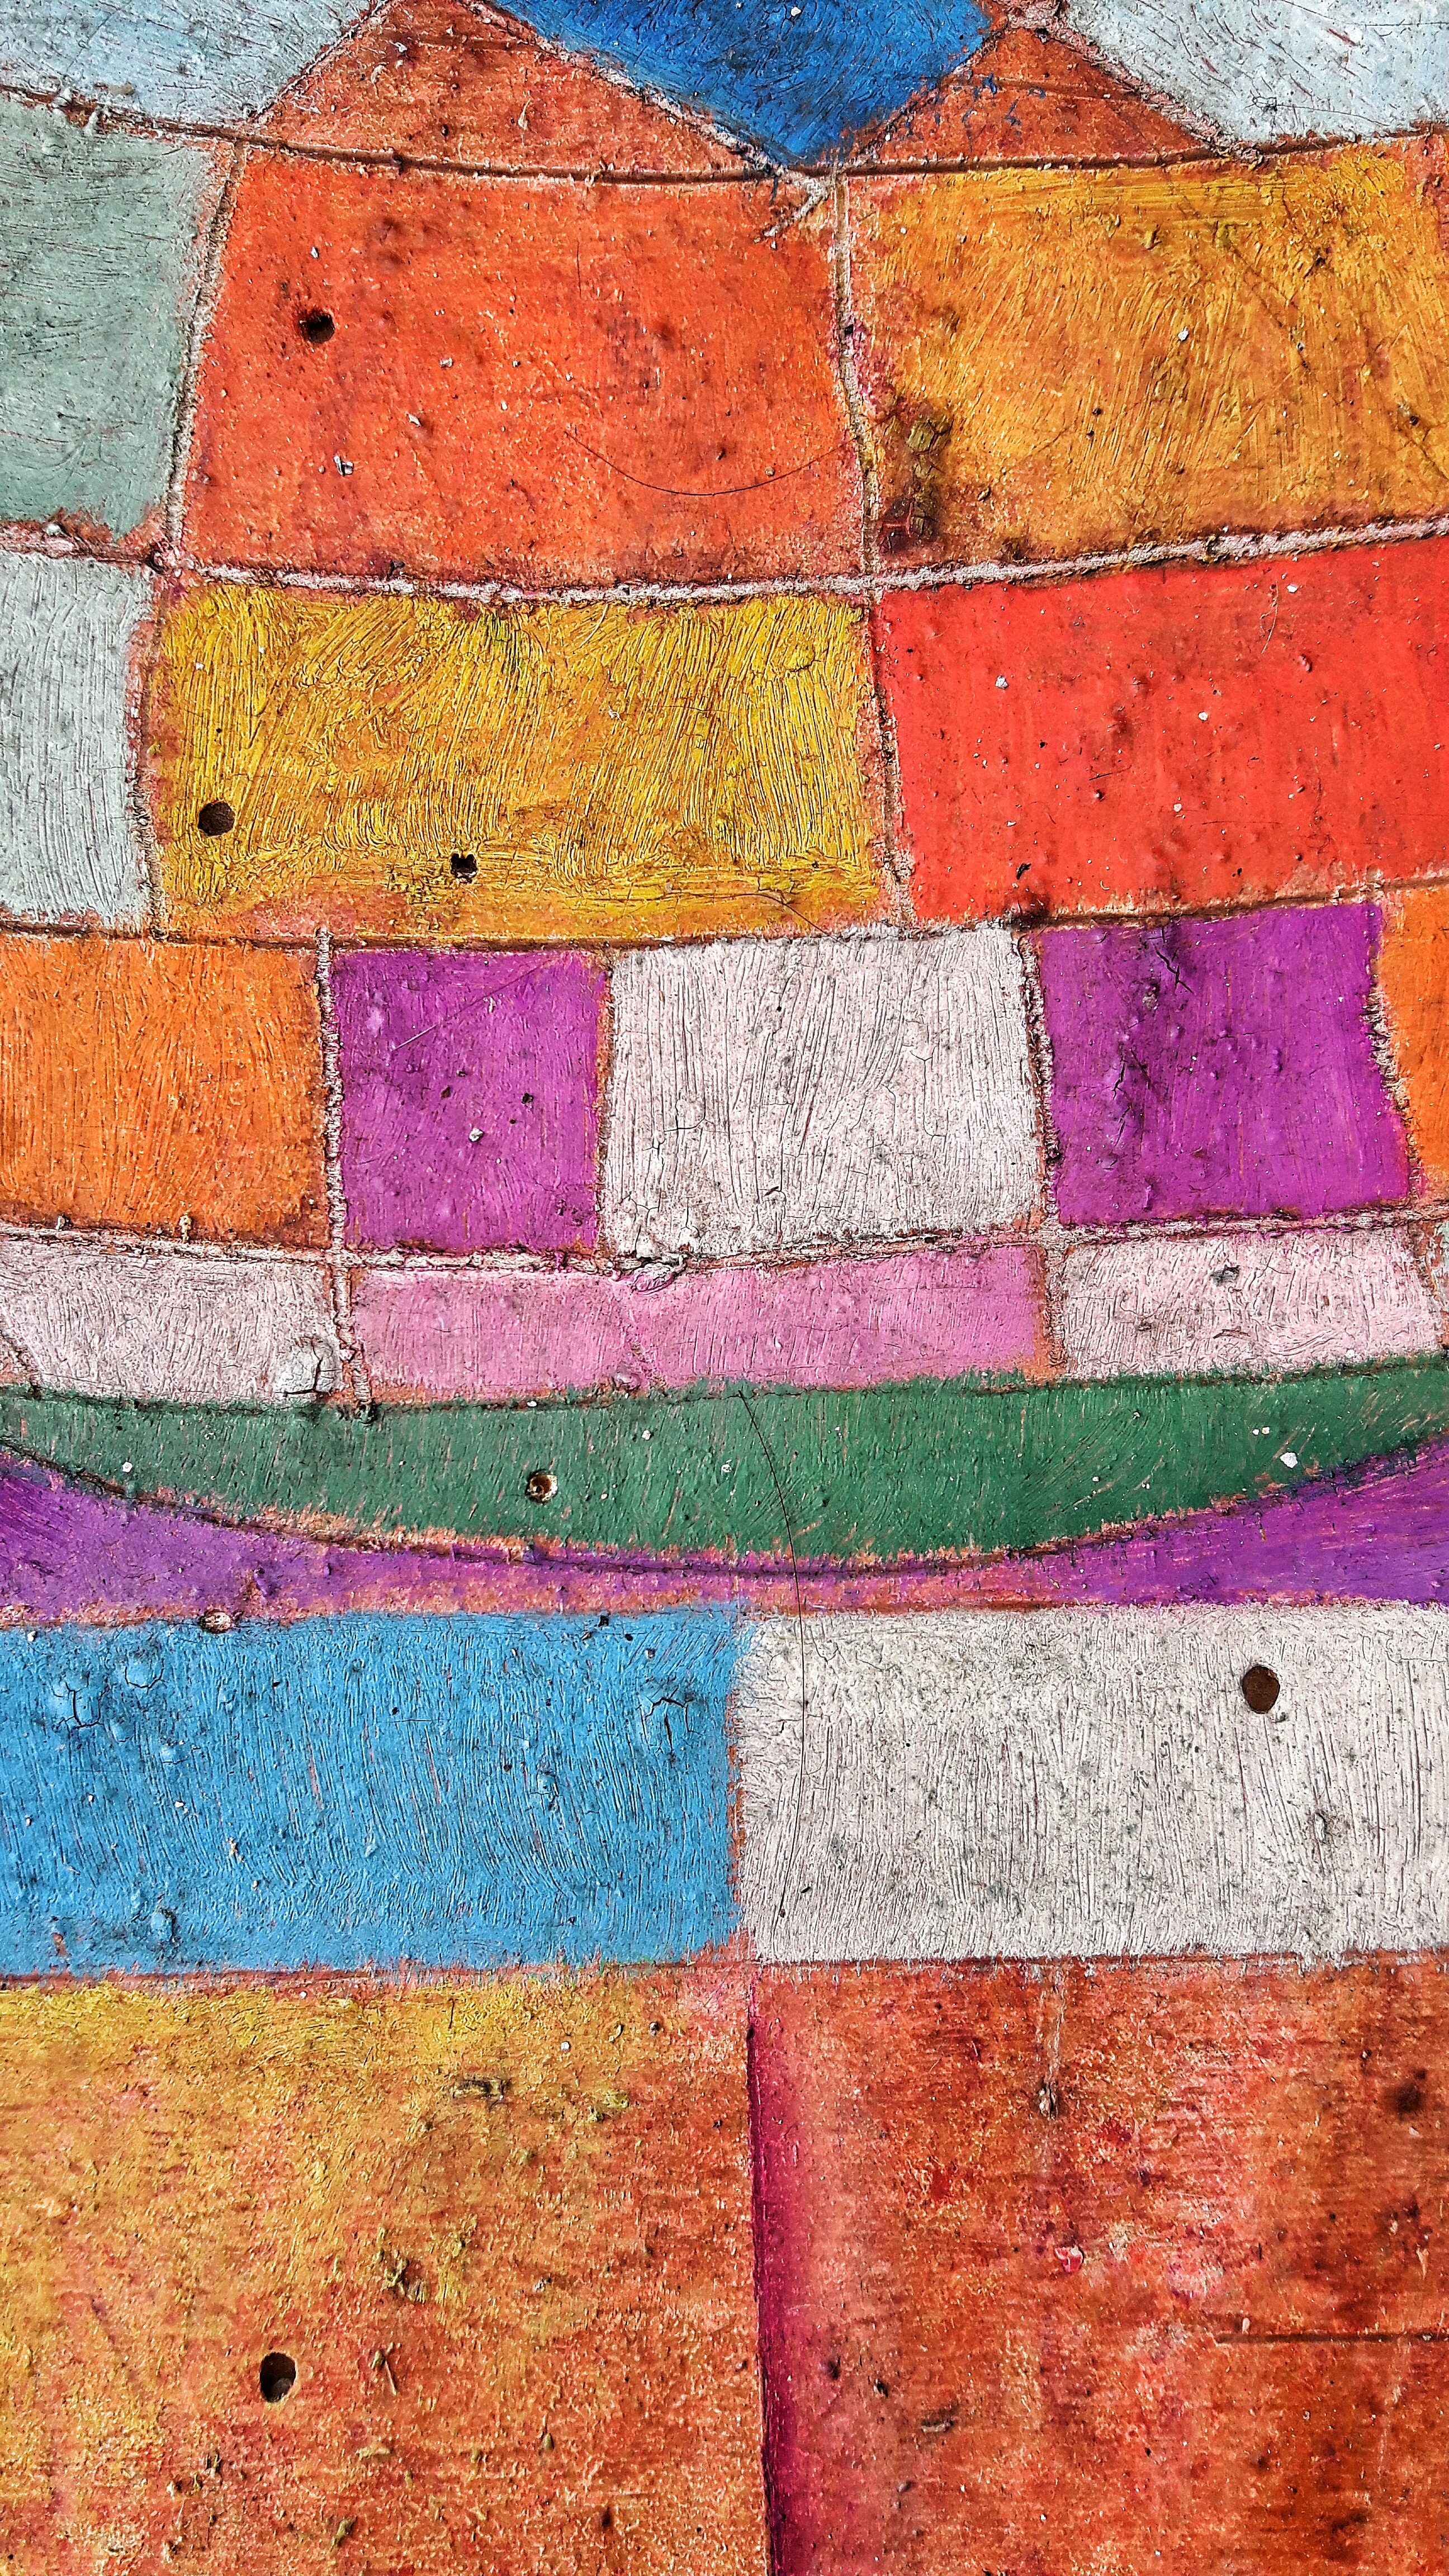
texture, wall, pattern, red, color, paint, brick, material, painting, textile, art, drawing, modern art, flooring, the framework